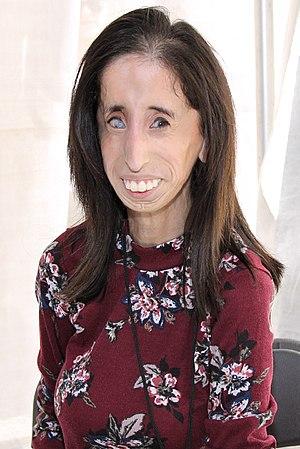
Elizabeth Ann « Lizzie » Velásquez, née le 13 mars 1989 à Austin au Texas, est une conférencière motivationnelle et une auteur américaine.